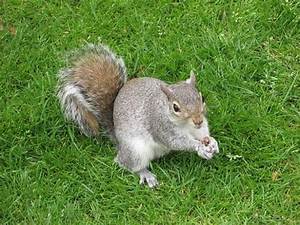
Label: squirrel